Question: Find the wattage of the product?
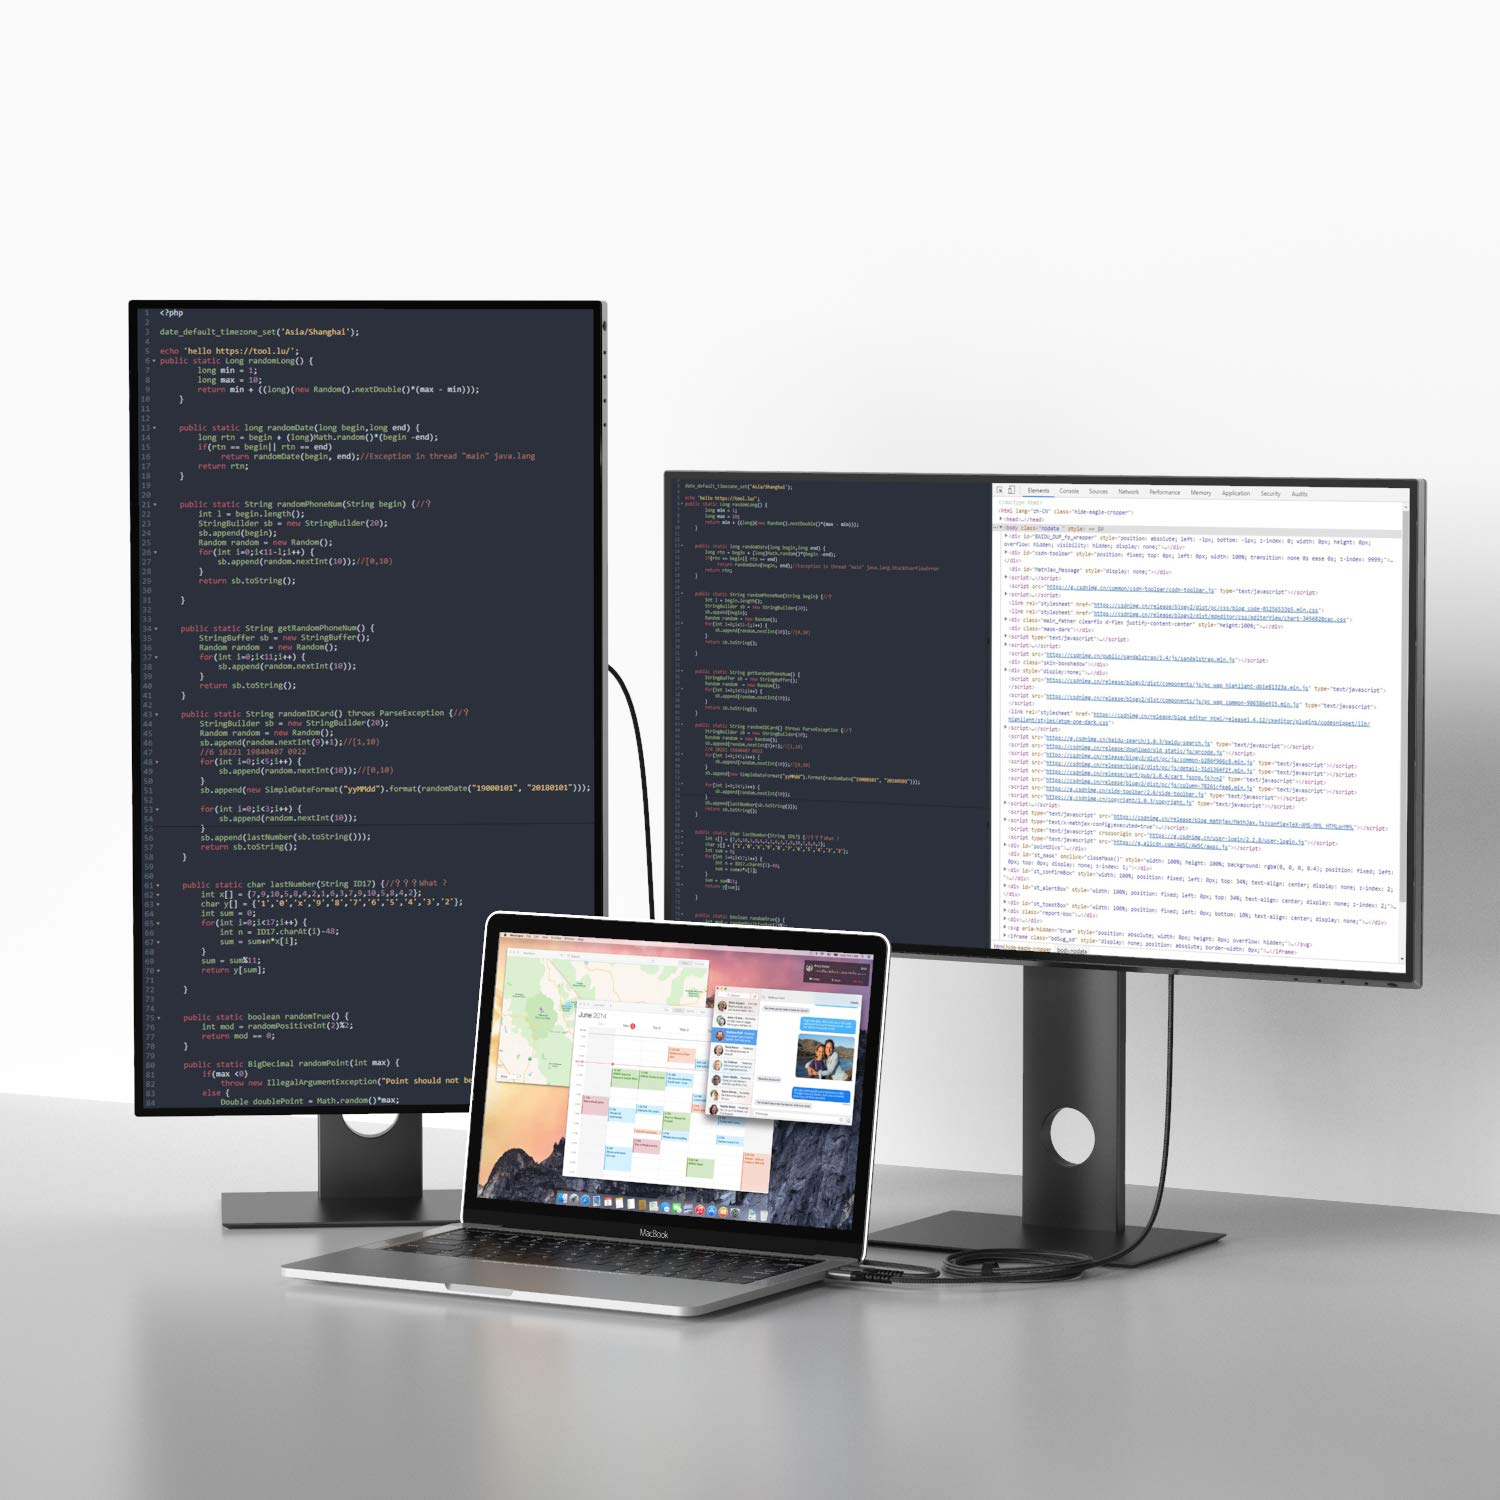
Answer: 9.0 watt